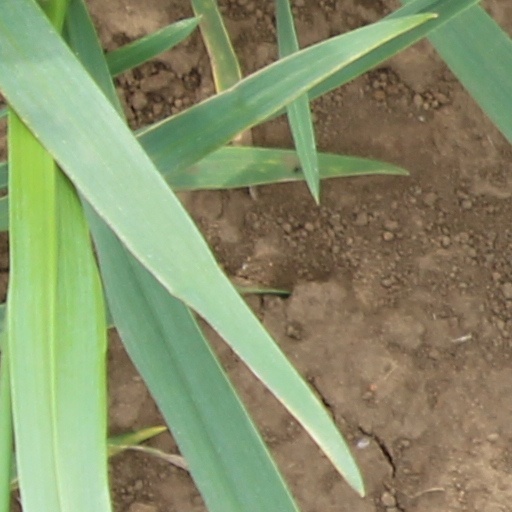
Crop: wheat